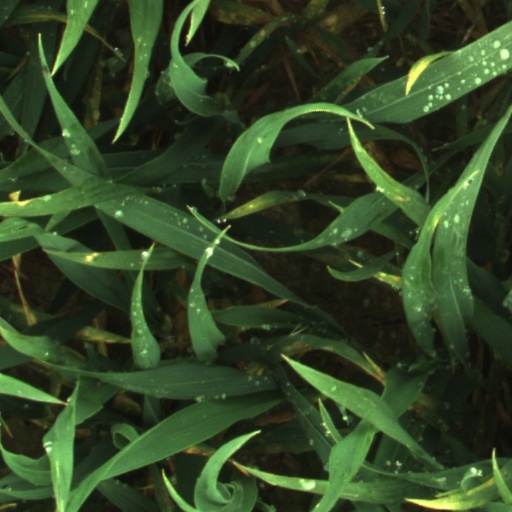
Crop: wheat